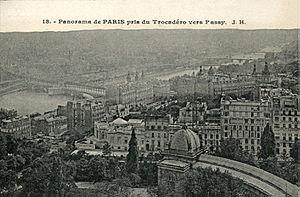
La rue Le Tasse est une voie du 16ᵉ arrondissement de Paris, en France.